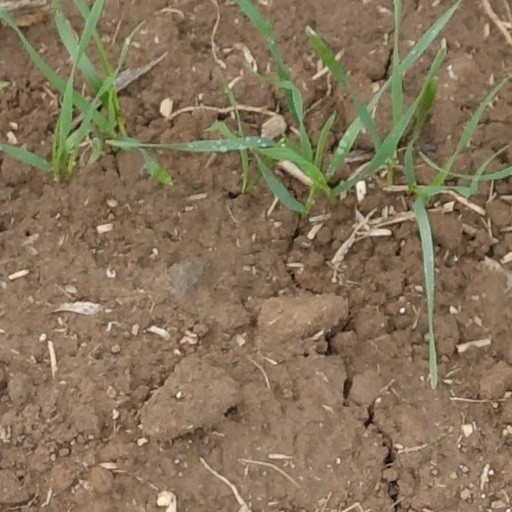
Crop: wheat